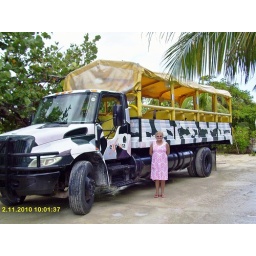
You can't imagine how rough the ride was in this truck on the Mexican dirt road along the coast.